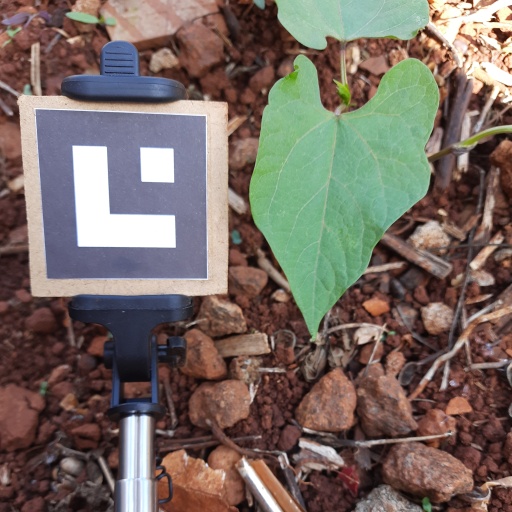
Observations: wavy surface, no eating holes, under shade